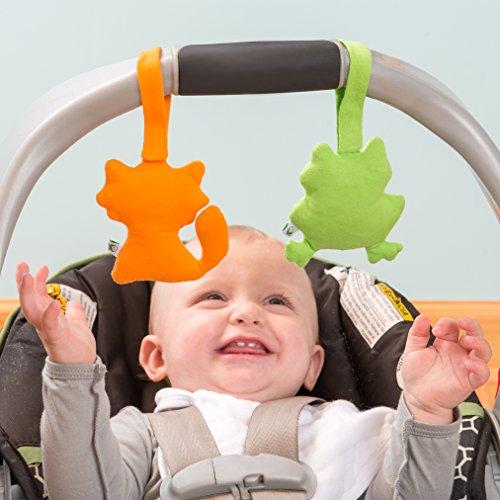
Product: green sprouts Adventure Friends made from Organic Cotton (2 pack) | Encourages whole learning the healthy & natural way | Attachable strap for strollers, car seats & cribs, Playful crinkle sound
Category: Toys & Games | Stuffed Animals & Plush Toys
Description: attachable strap for strollers, car seats, cribs, and more.
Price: $8.99
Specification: ProductDimensions:3.5x1x4.5inches|ItemWeight:1.6ounces|ShippingWeight:1.6ounces(Viewshippingratesandpolicies)|DomesticShipping:ItemcanbeshippedwithinU.S.|InternationalShipping:ThisitemcanbeshippedtoselectcountriesoutsideoftheU.S.LearnMore|ASIN:B018SAJ9AA|Itemmodelnumber:203090-909-33|Manufacturerrecommendedage:3months-4years